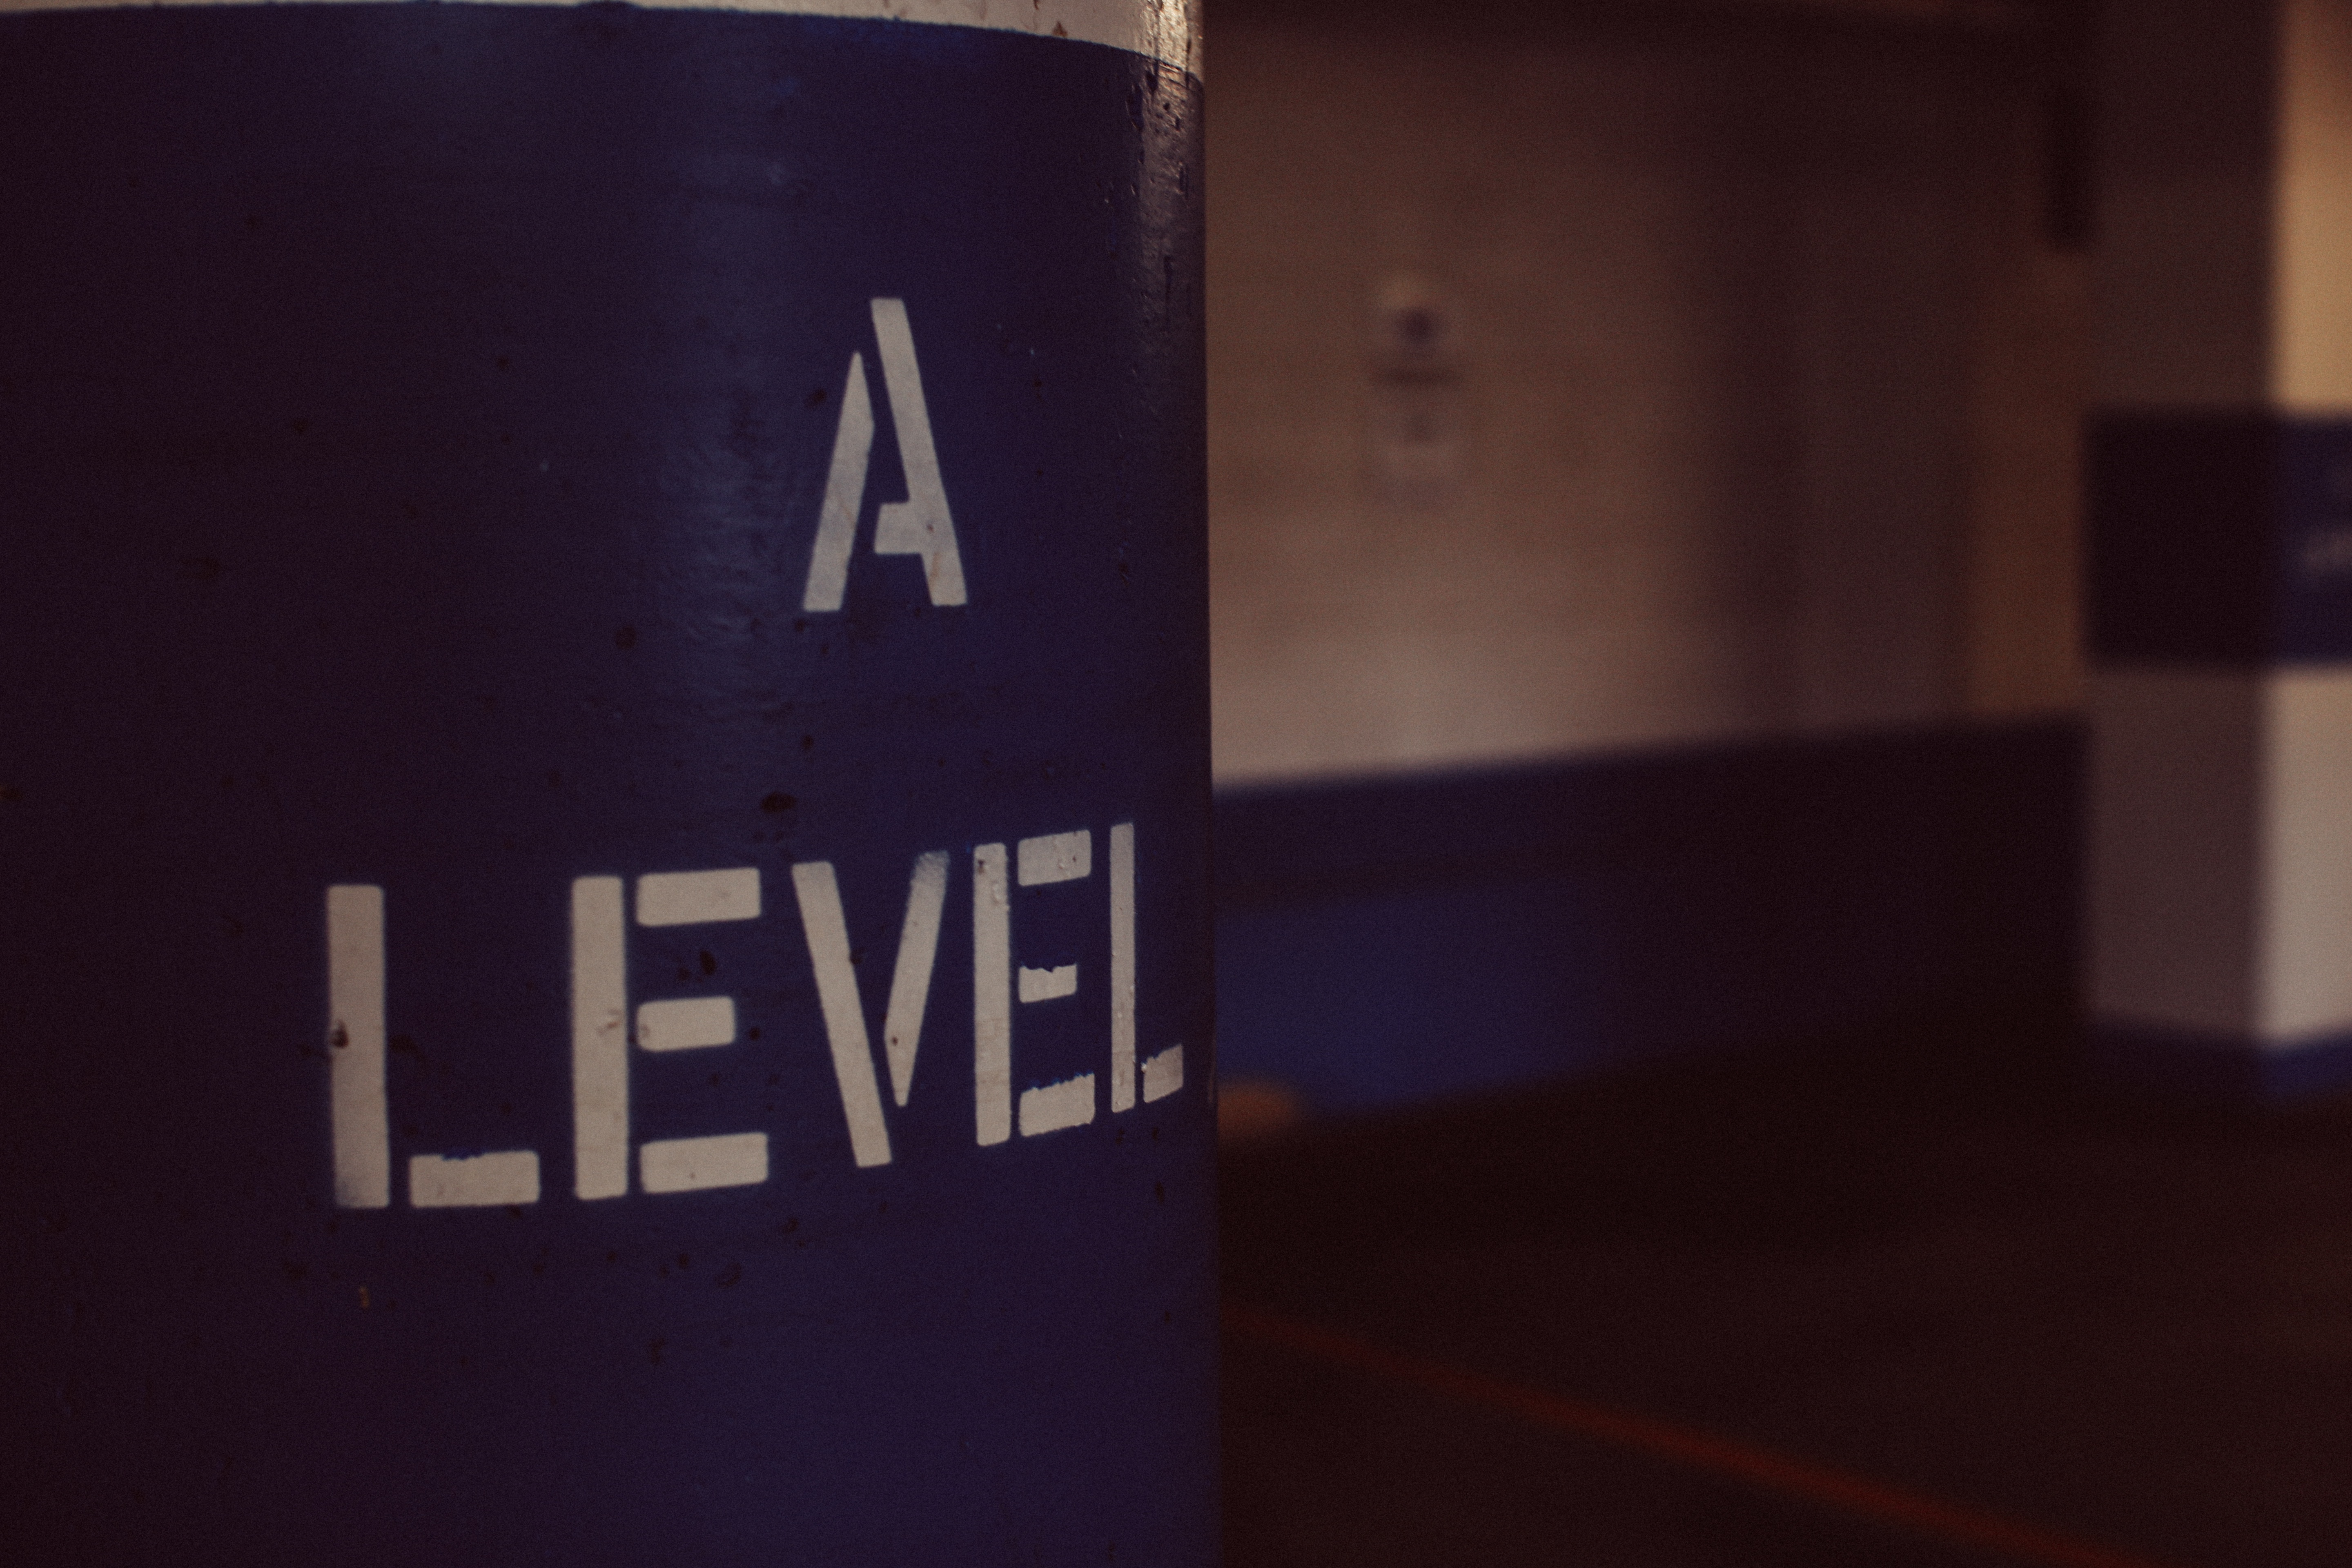
blue, brand, shape